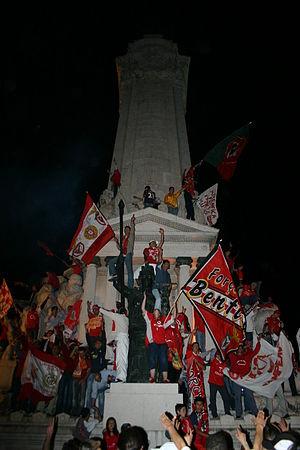
Le Sport Lisboa e Benfica, ou simplement SL Benfica, souvent appelé en français Benfica Lisbonne, est un club de football portugais de la ville de Lisbonne. Le club, présidé par Luis Filipe Vieira et entraîné par Jorge Jesus, évolue en 1ʳᵉ division portugaise. C'est la section football du club omnisports de même nom.